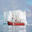
Label: ship